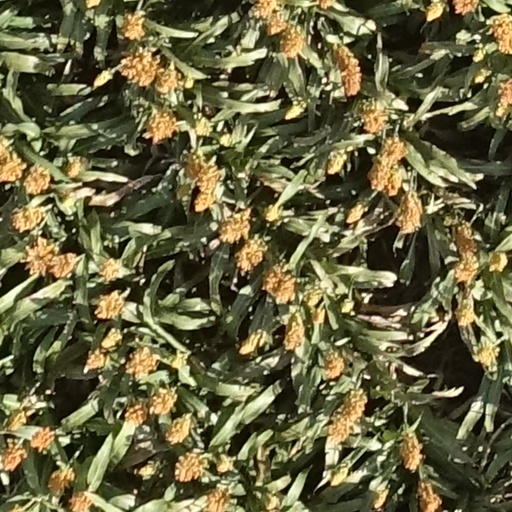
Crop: sorghum